República Argentina (Madrid Metro)

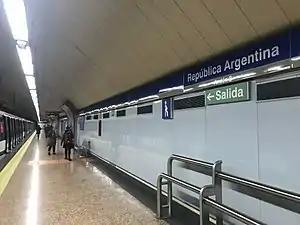

República Argentina is a station on Line 6 of the Madrid Metro. The station is located beneath the Plaza de la República Argentina (Argentine Republic Square) in the neighborhood of El Viso in Chamartín district in fare Zone A.